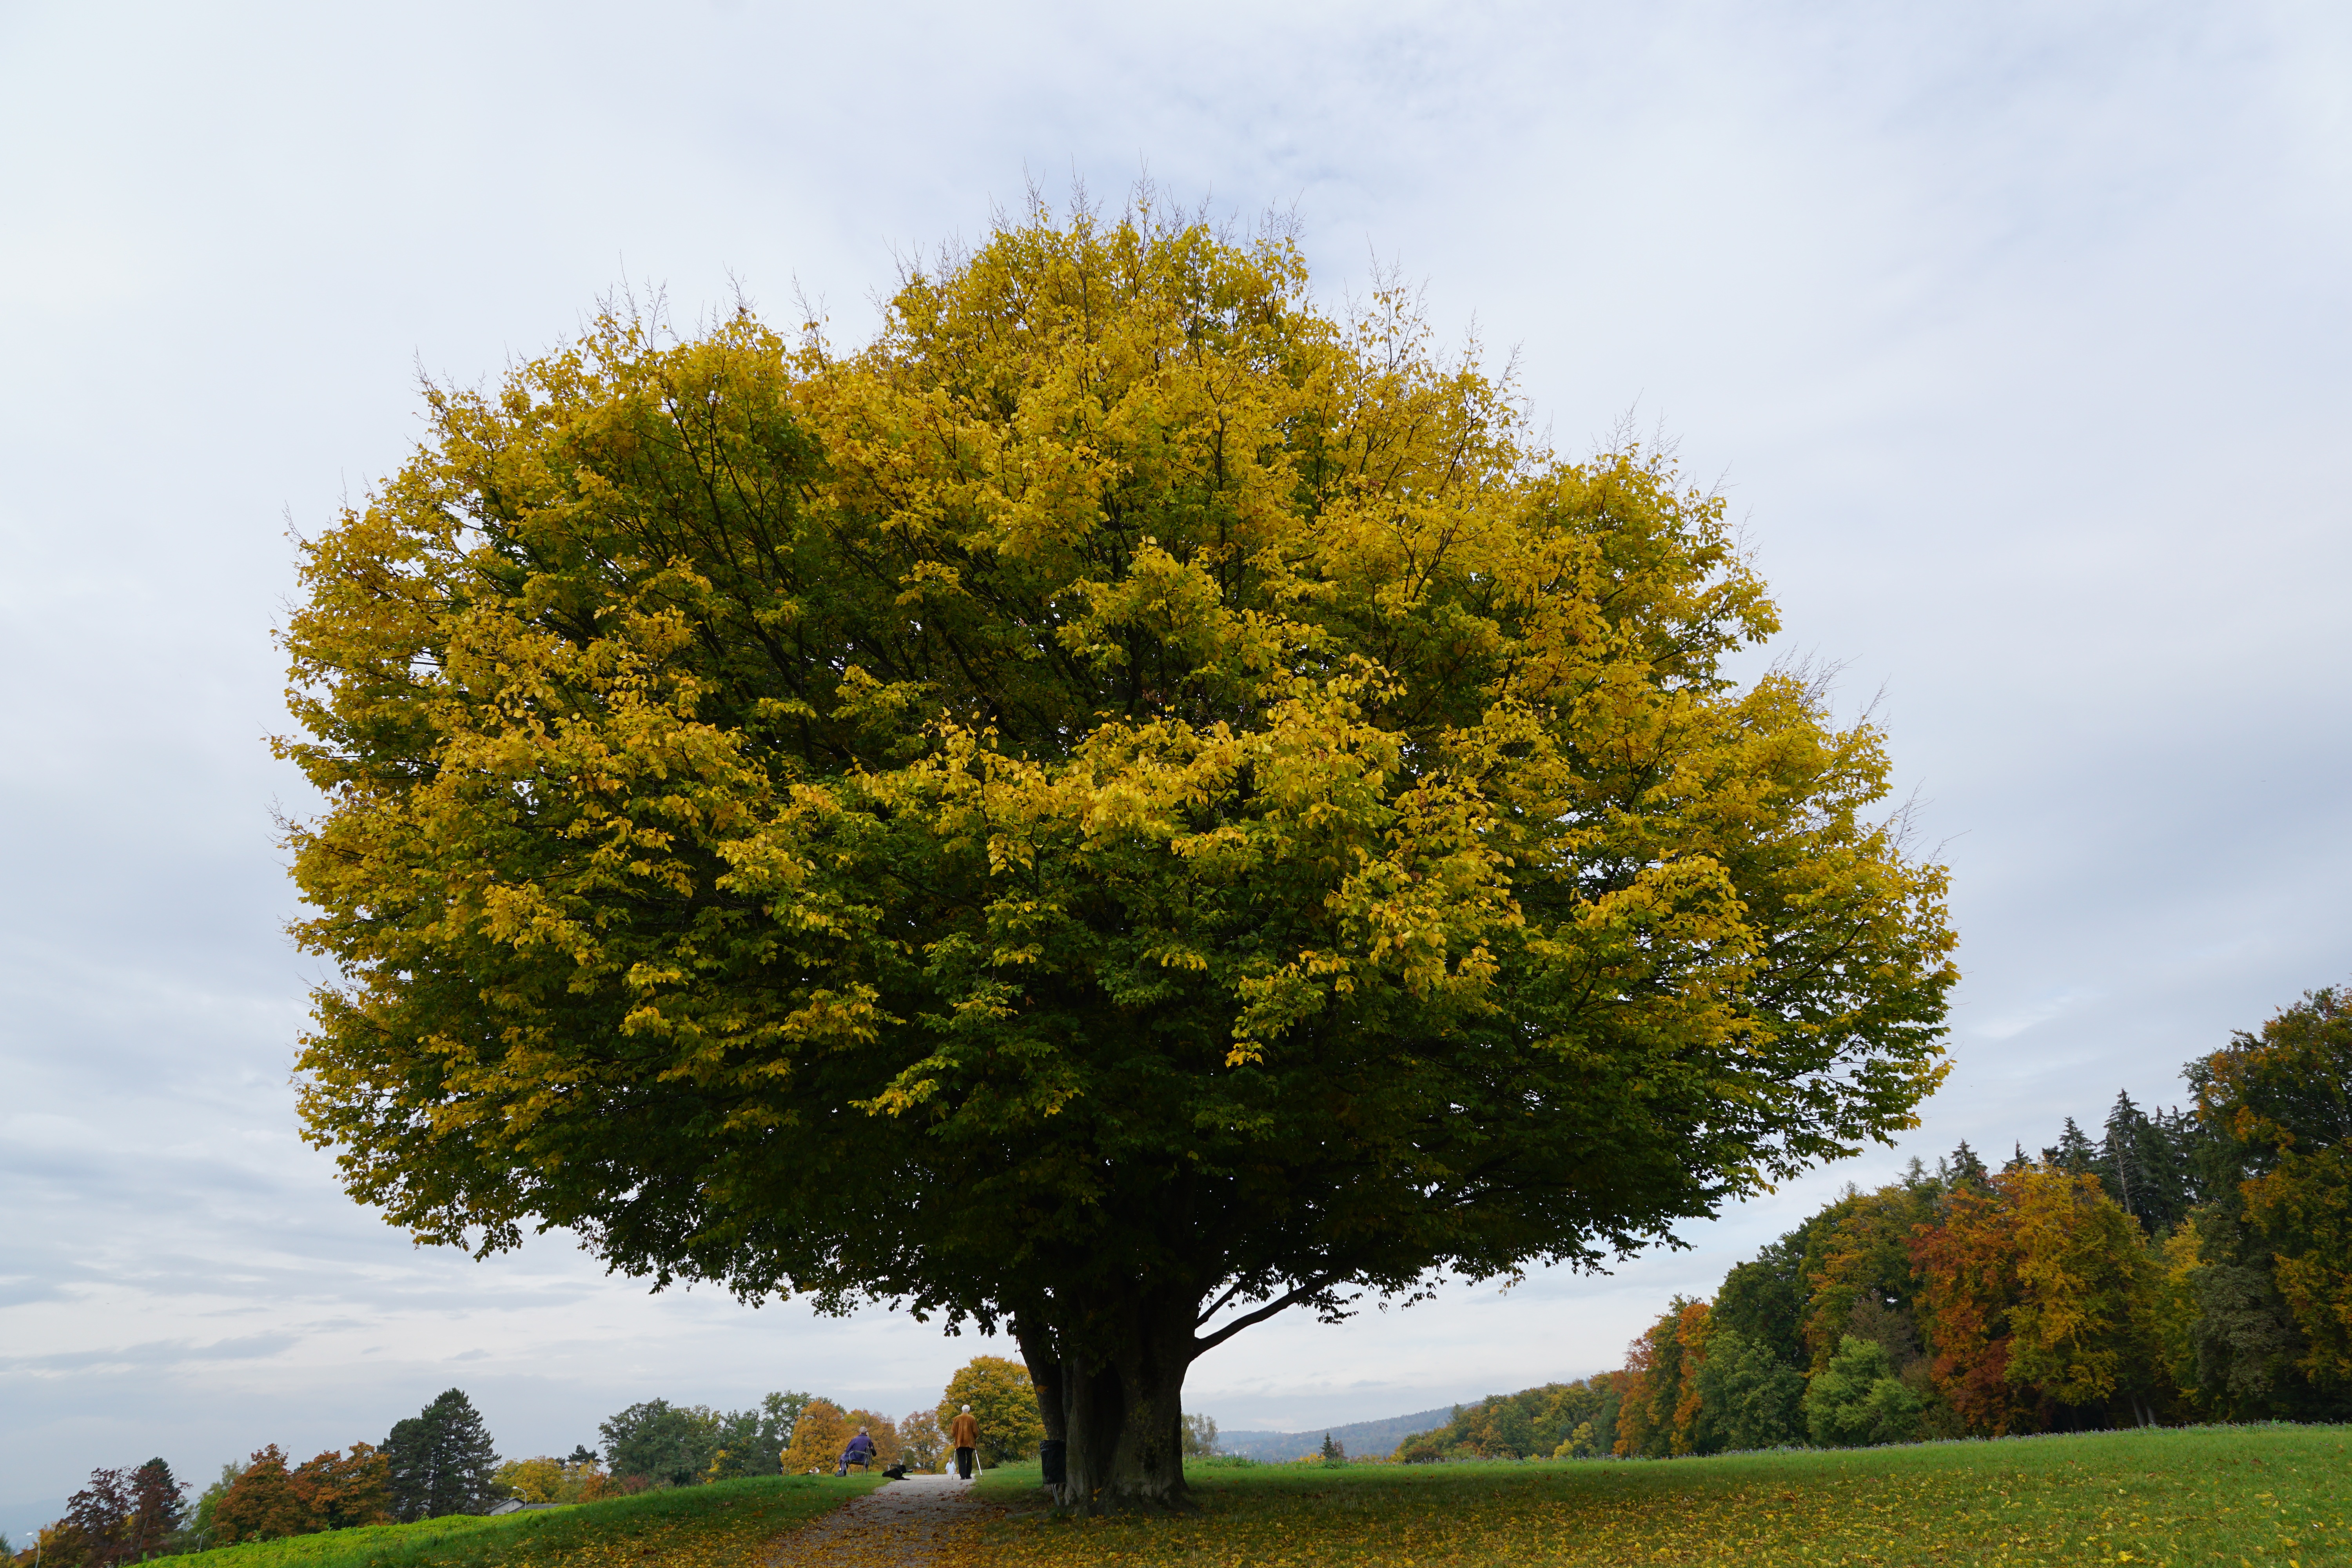
tree, forest, plant, sky, meadow, leaf, flower, walk, green, harvest, autumn, park, blue, season, grey, shrub, deciduous, oak, zurich, grove, age, ecosystem, flowering plant, maidenhair tree, zollikon, woody plant, land plant